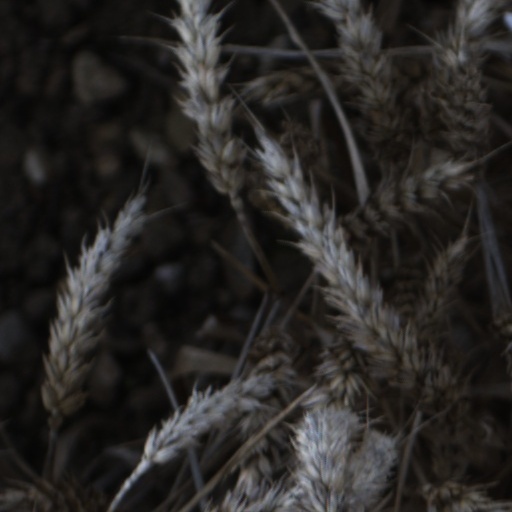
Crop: wheat